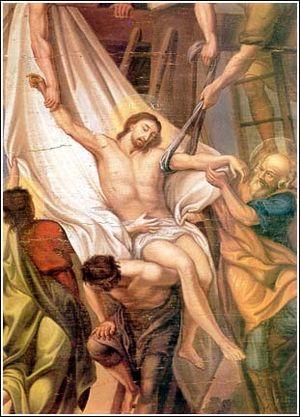
Pavel Đurković ; né en 1772 à Baja et mort en 1830 à Odessa est un peintre serbe. Il a notamment peint des iconostases et des portraits.